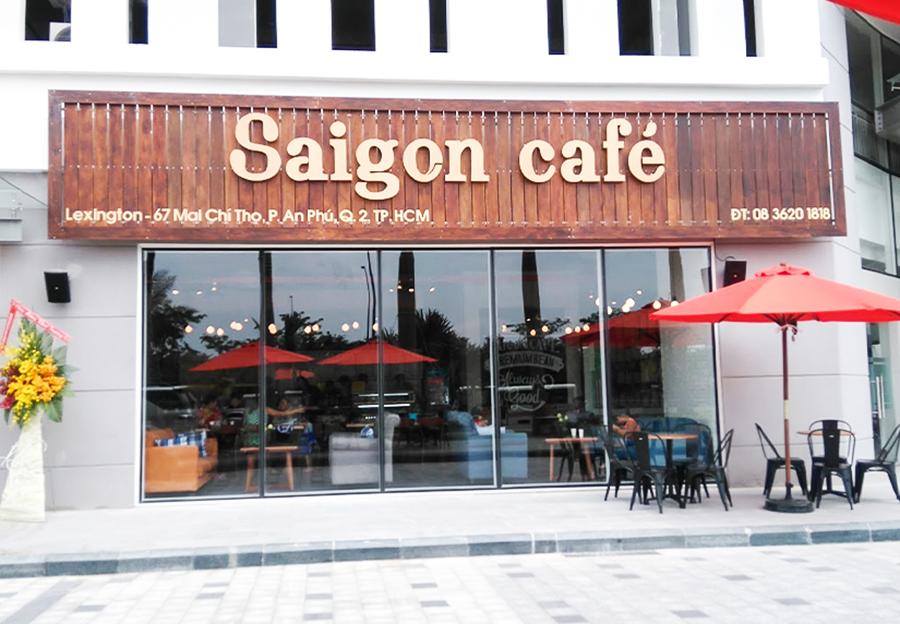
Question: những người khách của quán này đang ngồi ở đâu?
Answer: bên trong quán